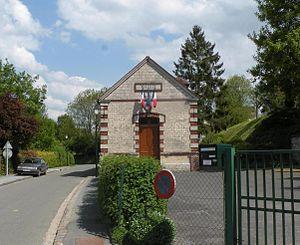
mairie de Foulangues
Foulangues est une commune française située dans le département de l'Oise en région Hauts-de-France.